Earth analog

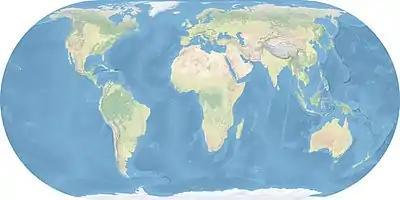
Water covers 70% of Earth's surface and is required by all known life.

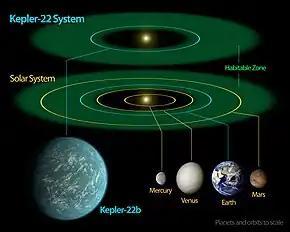
Kepler-22b, located in the habitable zone of a Sun-like star, may be the best exoplanetary candidate for extraterrestrial surface water discovered to date, but is significantly larger than Earth and its actual composition is unknown.

The concept of the habitable zone (or Liquid Water Zone) defining a region where water can exist on the surface, is based on the properties of both the Earth and Sun. Under this model, Earth orbits roughly at the centre of this zone or in the "Goldilocks" position. Earth is the only planet currently confirmed to possess large bodies of surface water. Venus is on the hot side of the zone while Mars is on the cold side. Neither are known to have persistent surface water, though evidence exists that Mars did have in its ancient past, and it is speculated that the same was the case for Venus. Thus extrasolar planets (or moons) in the Goldilocks position with substantial atmospheres may possess oceans and water clouds like those on Earth. In addition to surface water, a true Earth analog would require a mix of oceans or lakes and areas not covered by water, or "land".